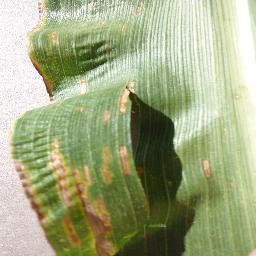
Label: Corn_(Maize)___Gray_Leaf_Spot_(Cercospora)